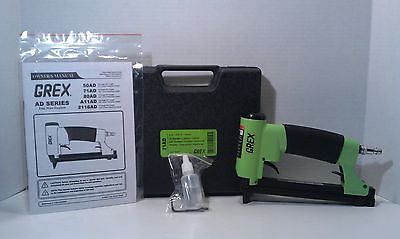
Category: stapler